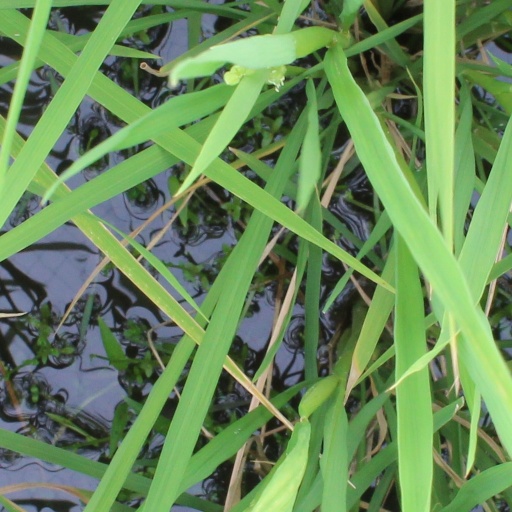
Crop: rice